Advanced combat direction system

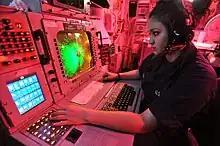
ACDS aboard a US aircraft carrier in the Persian Gulf during Operation New Dawn, April 2011

The Advanced Combat Direction System (ACDS) is a centralized, automated command-and-control system, collecting and correlating combat information. It upgrades the Naval Tactical Data System (NTDS) for aircraft carriers and large-deck amphibious ships. A core component of non-Aegis combat systems, ACDS provides the capability to identify and classify targets, prioritize and conduct engagements, vector interceptor aircraft to targets, and exchange targeting information and engagement orders within the battle group and among different service components in the joint theater of operations. ACDS integrates the ship's sensors, weapons, and intelligence sources to allow command and control of battle group tactical operations.